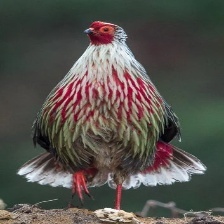
Species: BLOOD PHEASANT
Scientific name: ITHAGINIS CRUENTUS